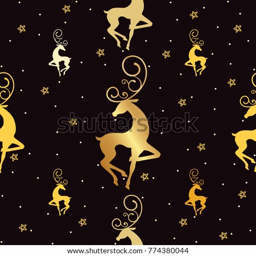
gold reindeer seamless pattern with stars and dots on the dark